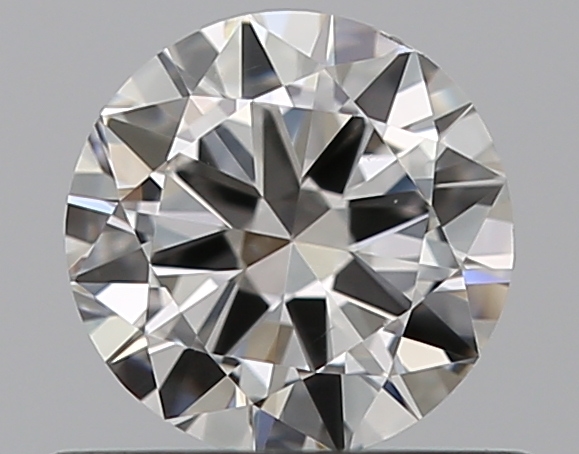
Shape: round
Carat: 0.5
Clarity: VS1
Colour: F
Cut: VG
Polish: EX
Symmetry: GD
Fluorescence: N
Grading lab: GIA
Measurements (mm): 5.08 x 5.12 x 3.01